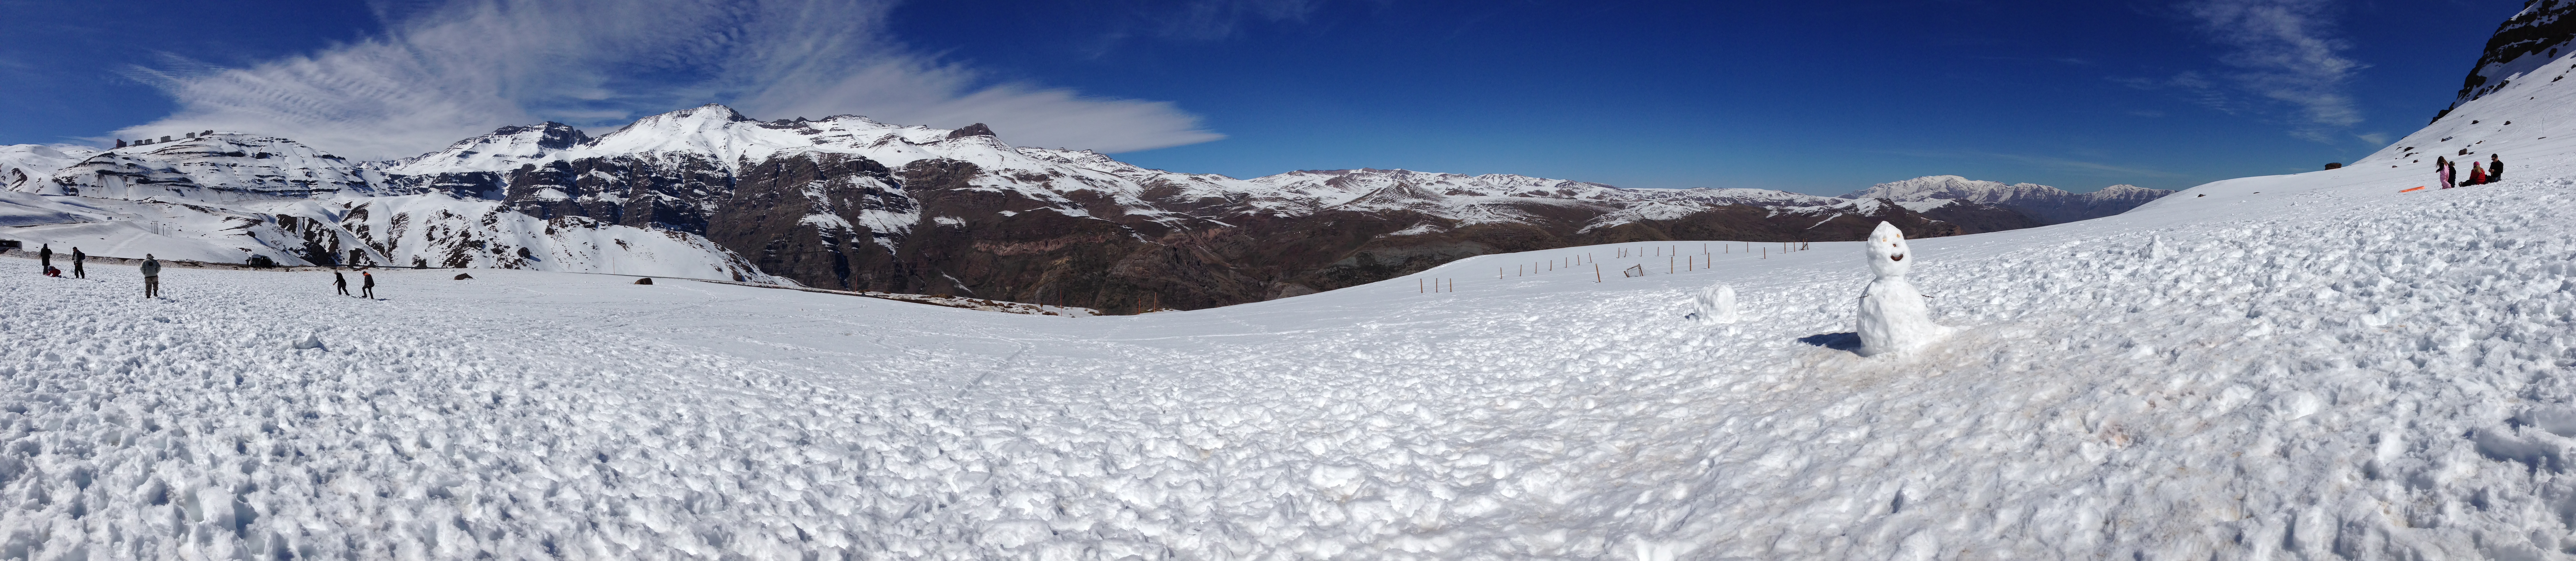
snow, sky, cloud, mountain, slope, outdoor recreation, ice cap, terrain, recreation, freezing, landscape, mountainous landforms, nunatak, geological phenomenon, valley, mountain range, glacial landform, natural landscape, massif, hill, glacier, ar te, winter, hill station, tree, ridge, piste, summit, moraine, road, horizon, tundra, cirque, panorama, cumulus, arctic, ice